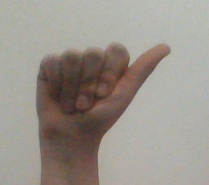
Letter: dhad